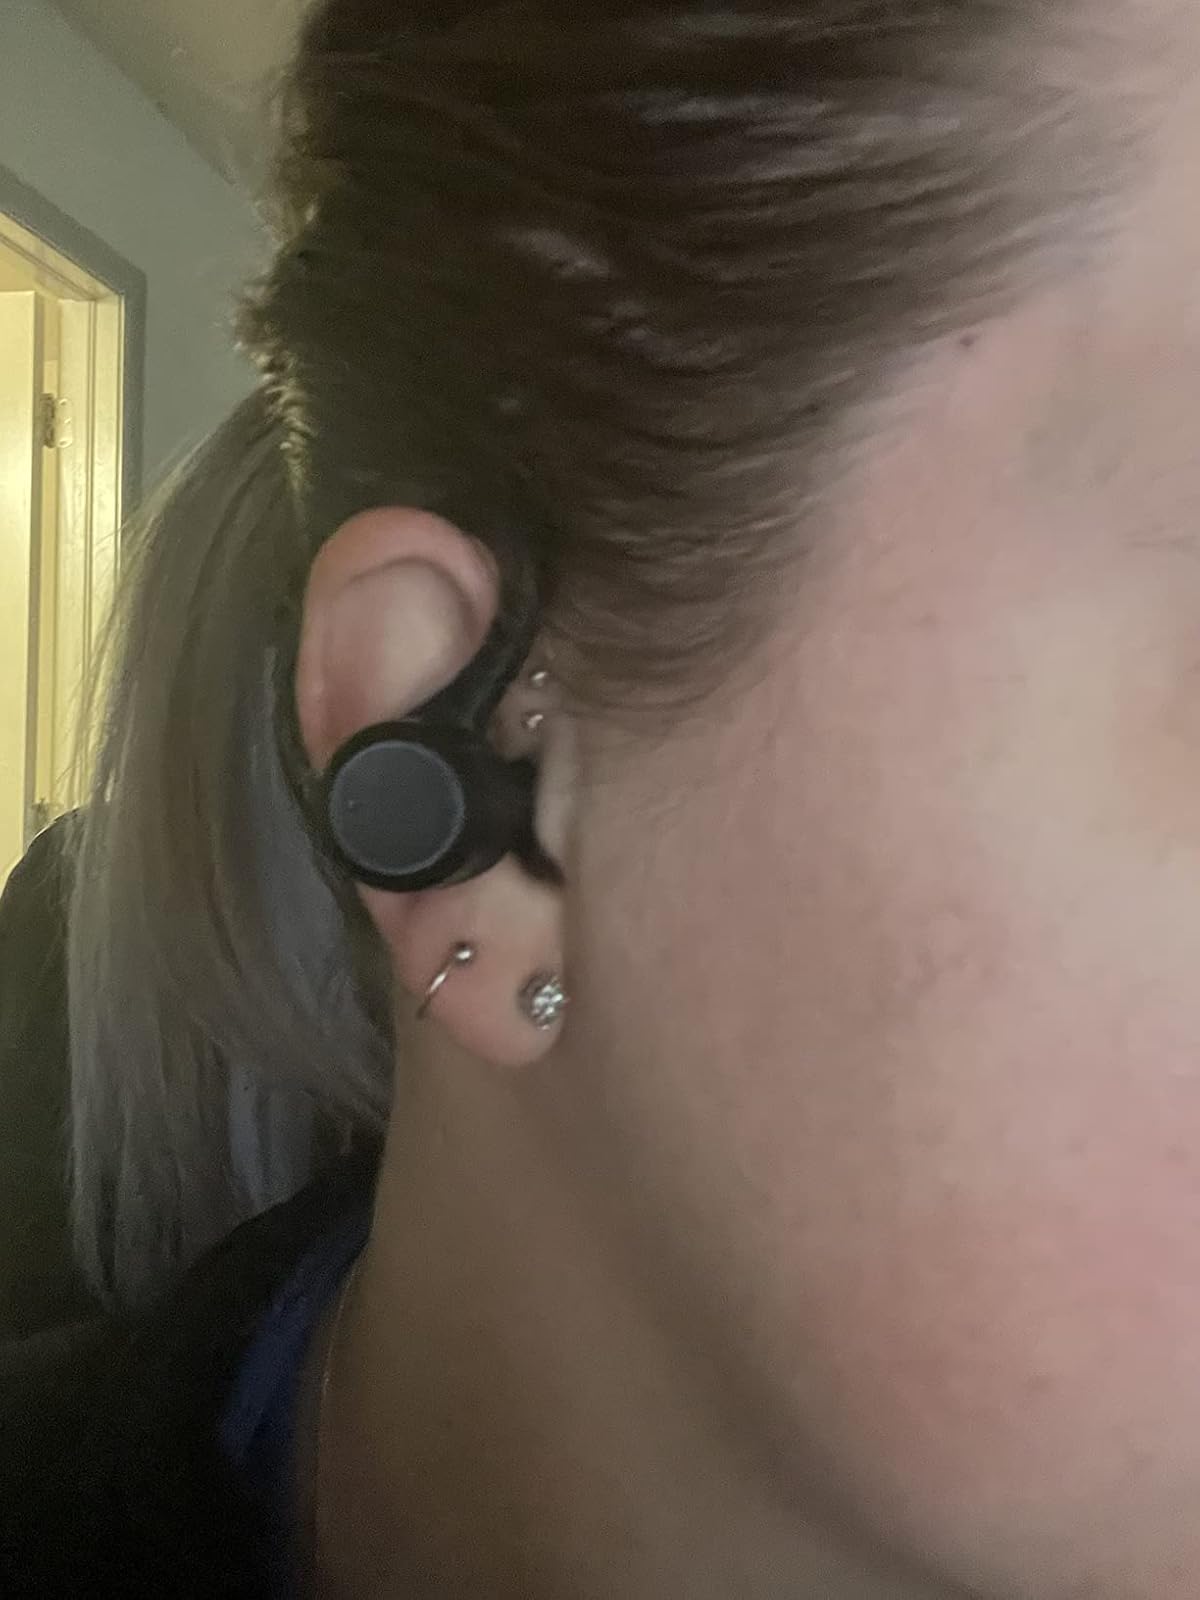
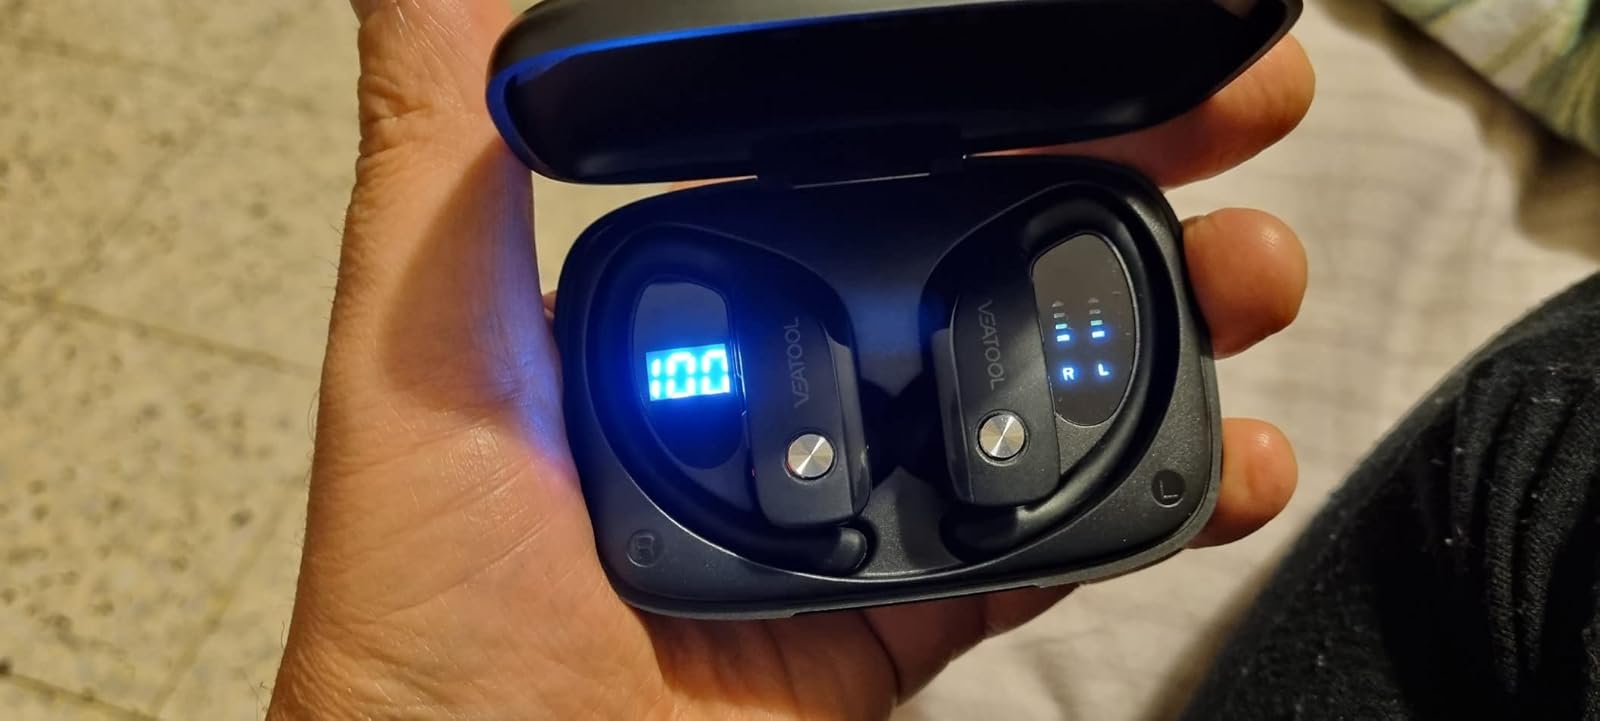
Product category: earbuds
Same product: no